Pasir Ris MRT station

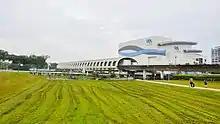
The EWL station exterior

On 17 January 2013, transport minister Lui Tuck Yew announced that the proposed Cross Island line (CRL) will serve the Pasir Ris area. On 25 January 2019, the LTA confirmed that Pasir Ris station will be an interchange with the CRL. The CRL station will be constructed as part of Phase 1, consisting of 12 stations between Aviation Park and Bright Hill, and was expected to be completed in 2029. On 10 March 2020, it was announced that this station will serve as the eastern terminus for the CRL extension to Punggol station. The Punggol extension, consisting of four stations between this station and Punggol, was expected to be completed in 2031. However, the restrictions imposed on construction works due to the COVID-19 pandemic has led to delays and the dates was pushed by one year to 2030 and 2032 for CRL1 and CRLe respectively.